Kuruthi

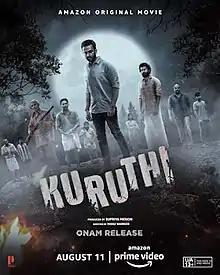
Official release poster

Kuruthi is a 2021 Indian Malayalam-language neo-noir crime thriller film directed by Manu Warrier, written by Anish Pallyal, and produced by Supriya Menon through Prithviraj Productions. It stars an ensemble cast including Roshan Mathew, Prithviraj Sukumaran, Naslen, Murali Gopy, Mamukkoya and Shine Tom Chacko. Jakes Bejoy composed the original songs and background score. The film is about how enduring human relations that transcends boundaries struggle to survive trials of hatred and prejudice.